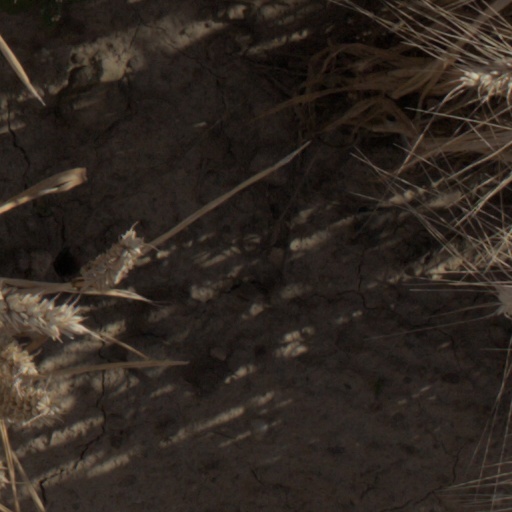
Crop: wheat